Michael Daunt

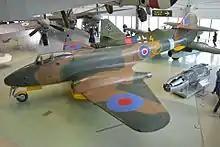
Meteor "DG202", the second Meteor prototype with Power Jets engines, at the RAF Museum.

The early jet aircraft for Gloster were designed and built at the Bentham Works in Gloucestershire. He joined Gloster – owned by Hawker – in 1937 as Deputy Chief Test Pilot. He became Chief Test Pilot of Gloster in 1942 when the previous pilot, Gerry Sayer, was lost presumed killed in an accident flying a Hawker Typhoon on 21 October 1942. Most of his test flying took place at Brockworth, Gloucestershire. He flew the Gloster E.28/39 on 6 November 1942 at RAF Edgehill in Oxfordshire, near Shenington off the A422. He took the only known picture of the E.28/39 first flight in May 1941.